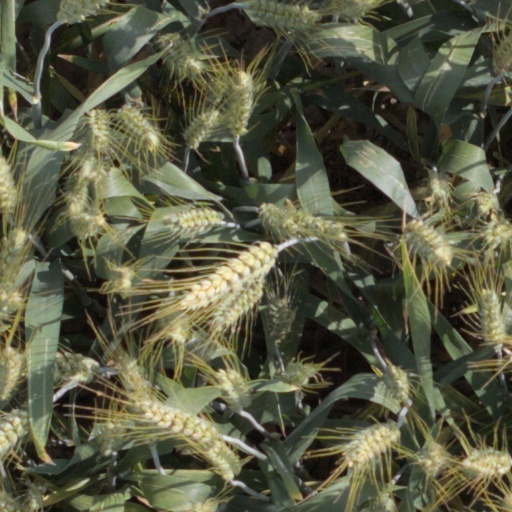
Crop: wheat